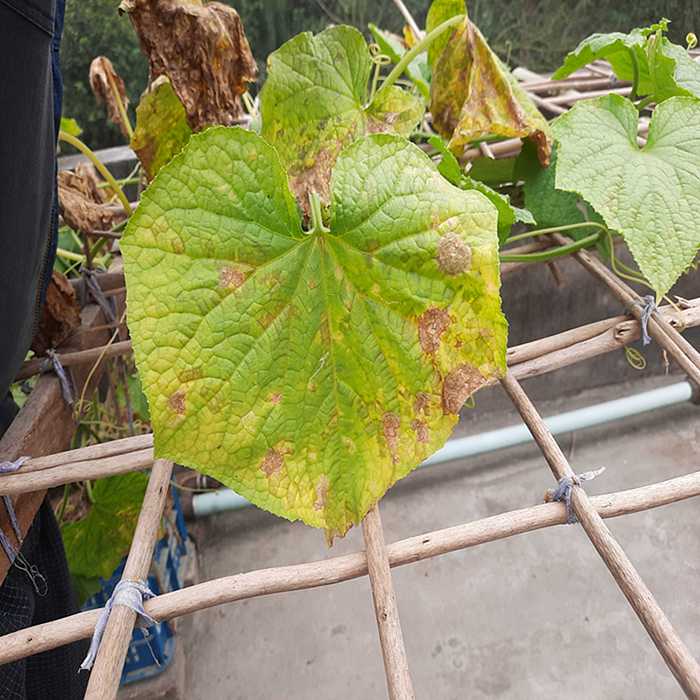
Plant: Cucumber
Label: Anthracnose lesions